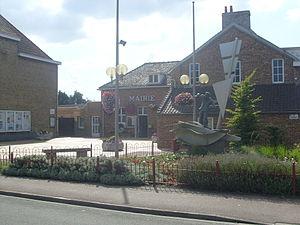
Mairie de Fort-Mardyck
Fort-Mardyck est une ancienne commune française, située dans le département du Nord et la région Hauts-de-France ; elle est associée à Dunkerque depuis 2010.
Dunkerque est une commune française, sous-préfecture du département du Nord.